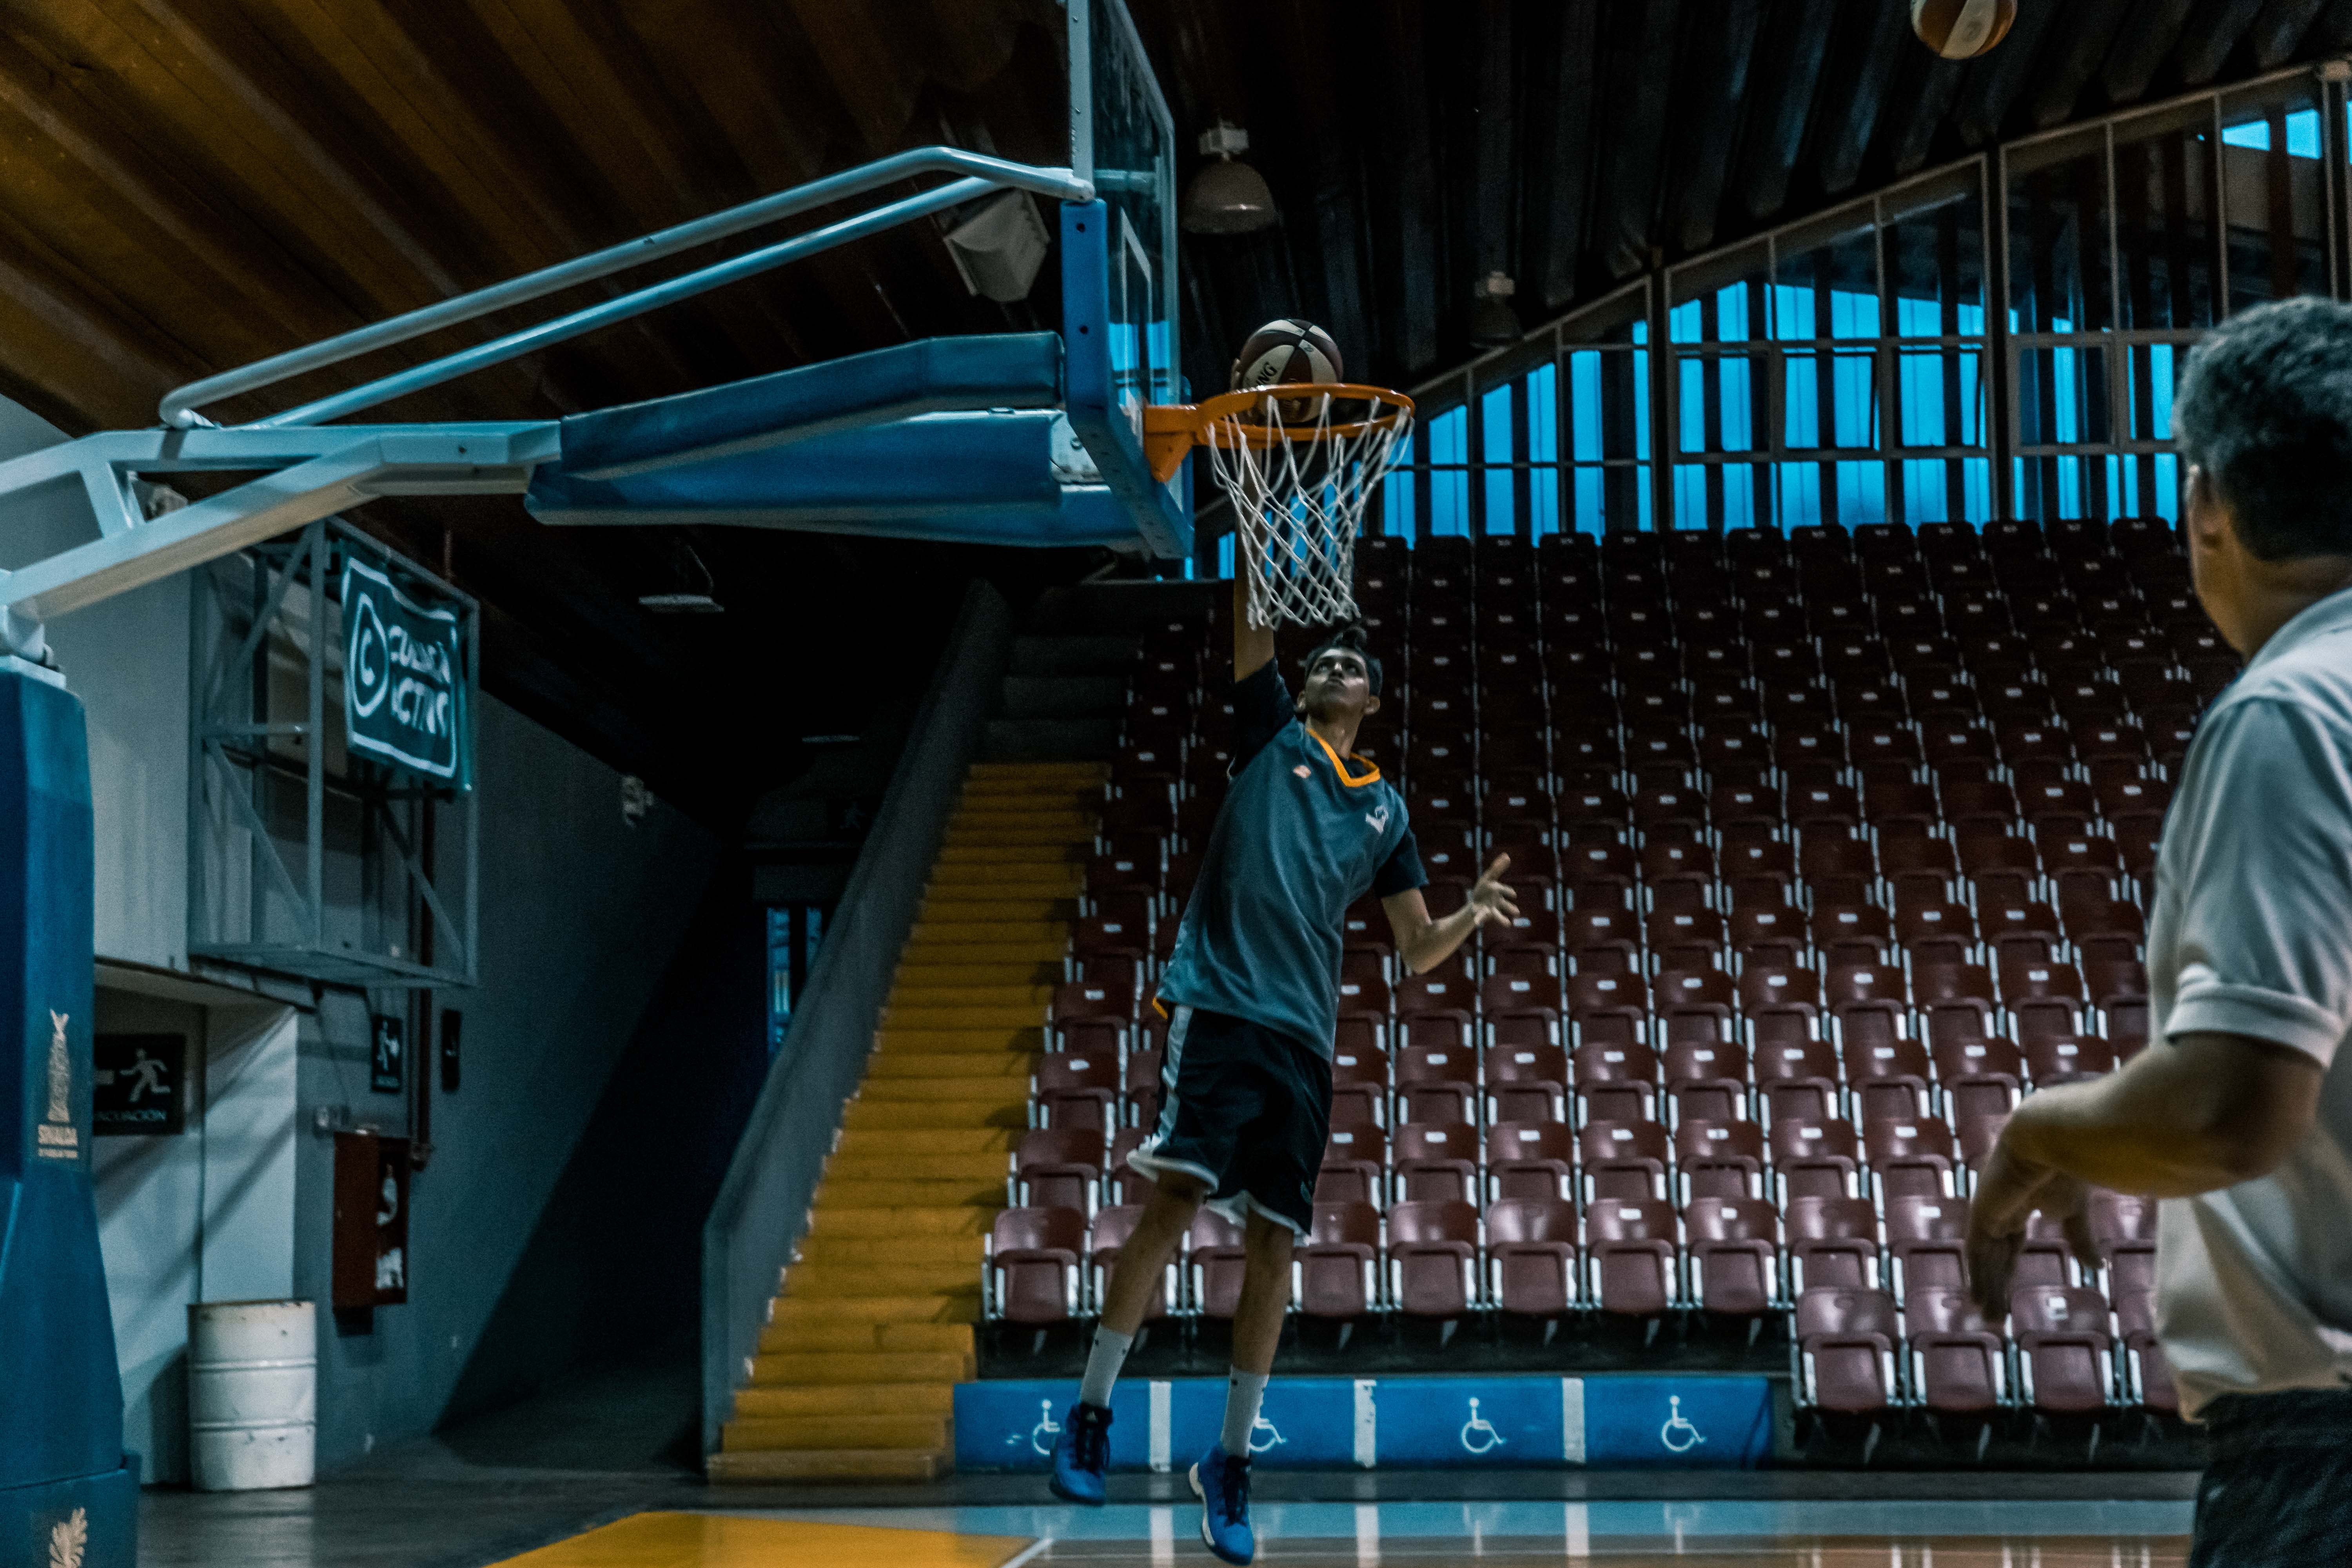
basketball, basketball hoop, basketball court, team sport, sport venue, basketball moves